Susanna Martinková

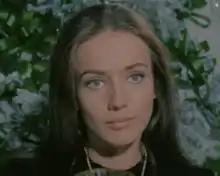
Martinková in the movie "Il ragazzo che sorride" (1969)

Zuzana "Susanna" Martinková (born 19 April 1946) is a Czech actress, mainly active in Italy.